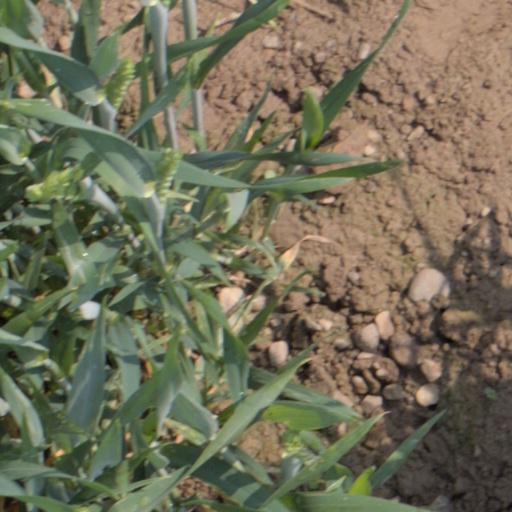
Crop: wheat